Sean Yseult

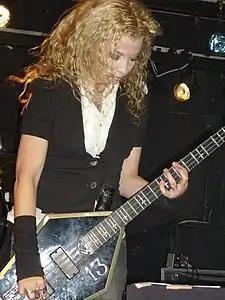
Yseult performing in 2010

Sean Yseult (born Shauna Reynolds; June 6, 1966) is an American rock musician who currently plays bass guitar in the band Star & Dagger. She has played various instruments with different bands since the mid-1980s, and is best known for playing bass in White Zombie.